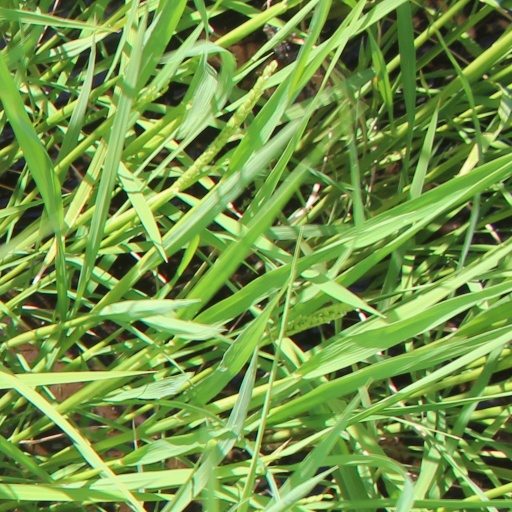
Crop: rice